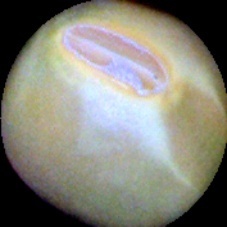
Label: Immature